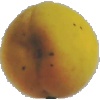
Label: Peach 2